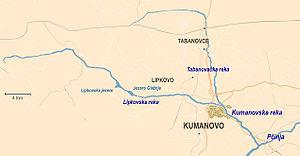
La Lipkovska est une rivière de la République de Macédoine, dans la région du Nord-Est, et un affluent de la Koumanovska, donc un sous-affluent du fleuve le Vardar par la Ptchinya.
La Koumanovska est une petite rivière de la République de Macédoine, dans la région du Nord-Est, et un affluent de la Ptchinya, donc un sous-affluent du fleuve le Vardar.